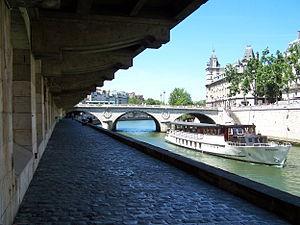
La promenade René-Capitant est une voie située sur les berges de la Seine dans le quartier de la Sorbonne du 5ᵉ arrondissement de Paris.